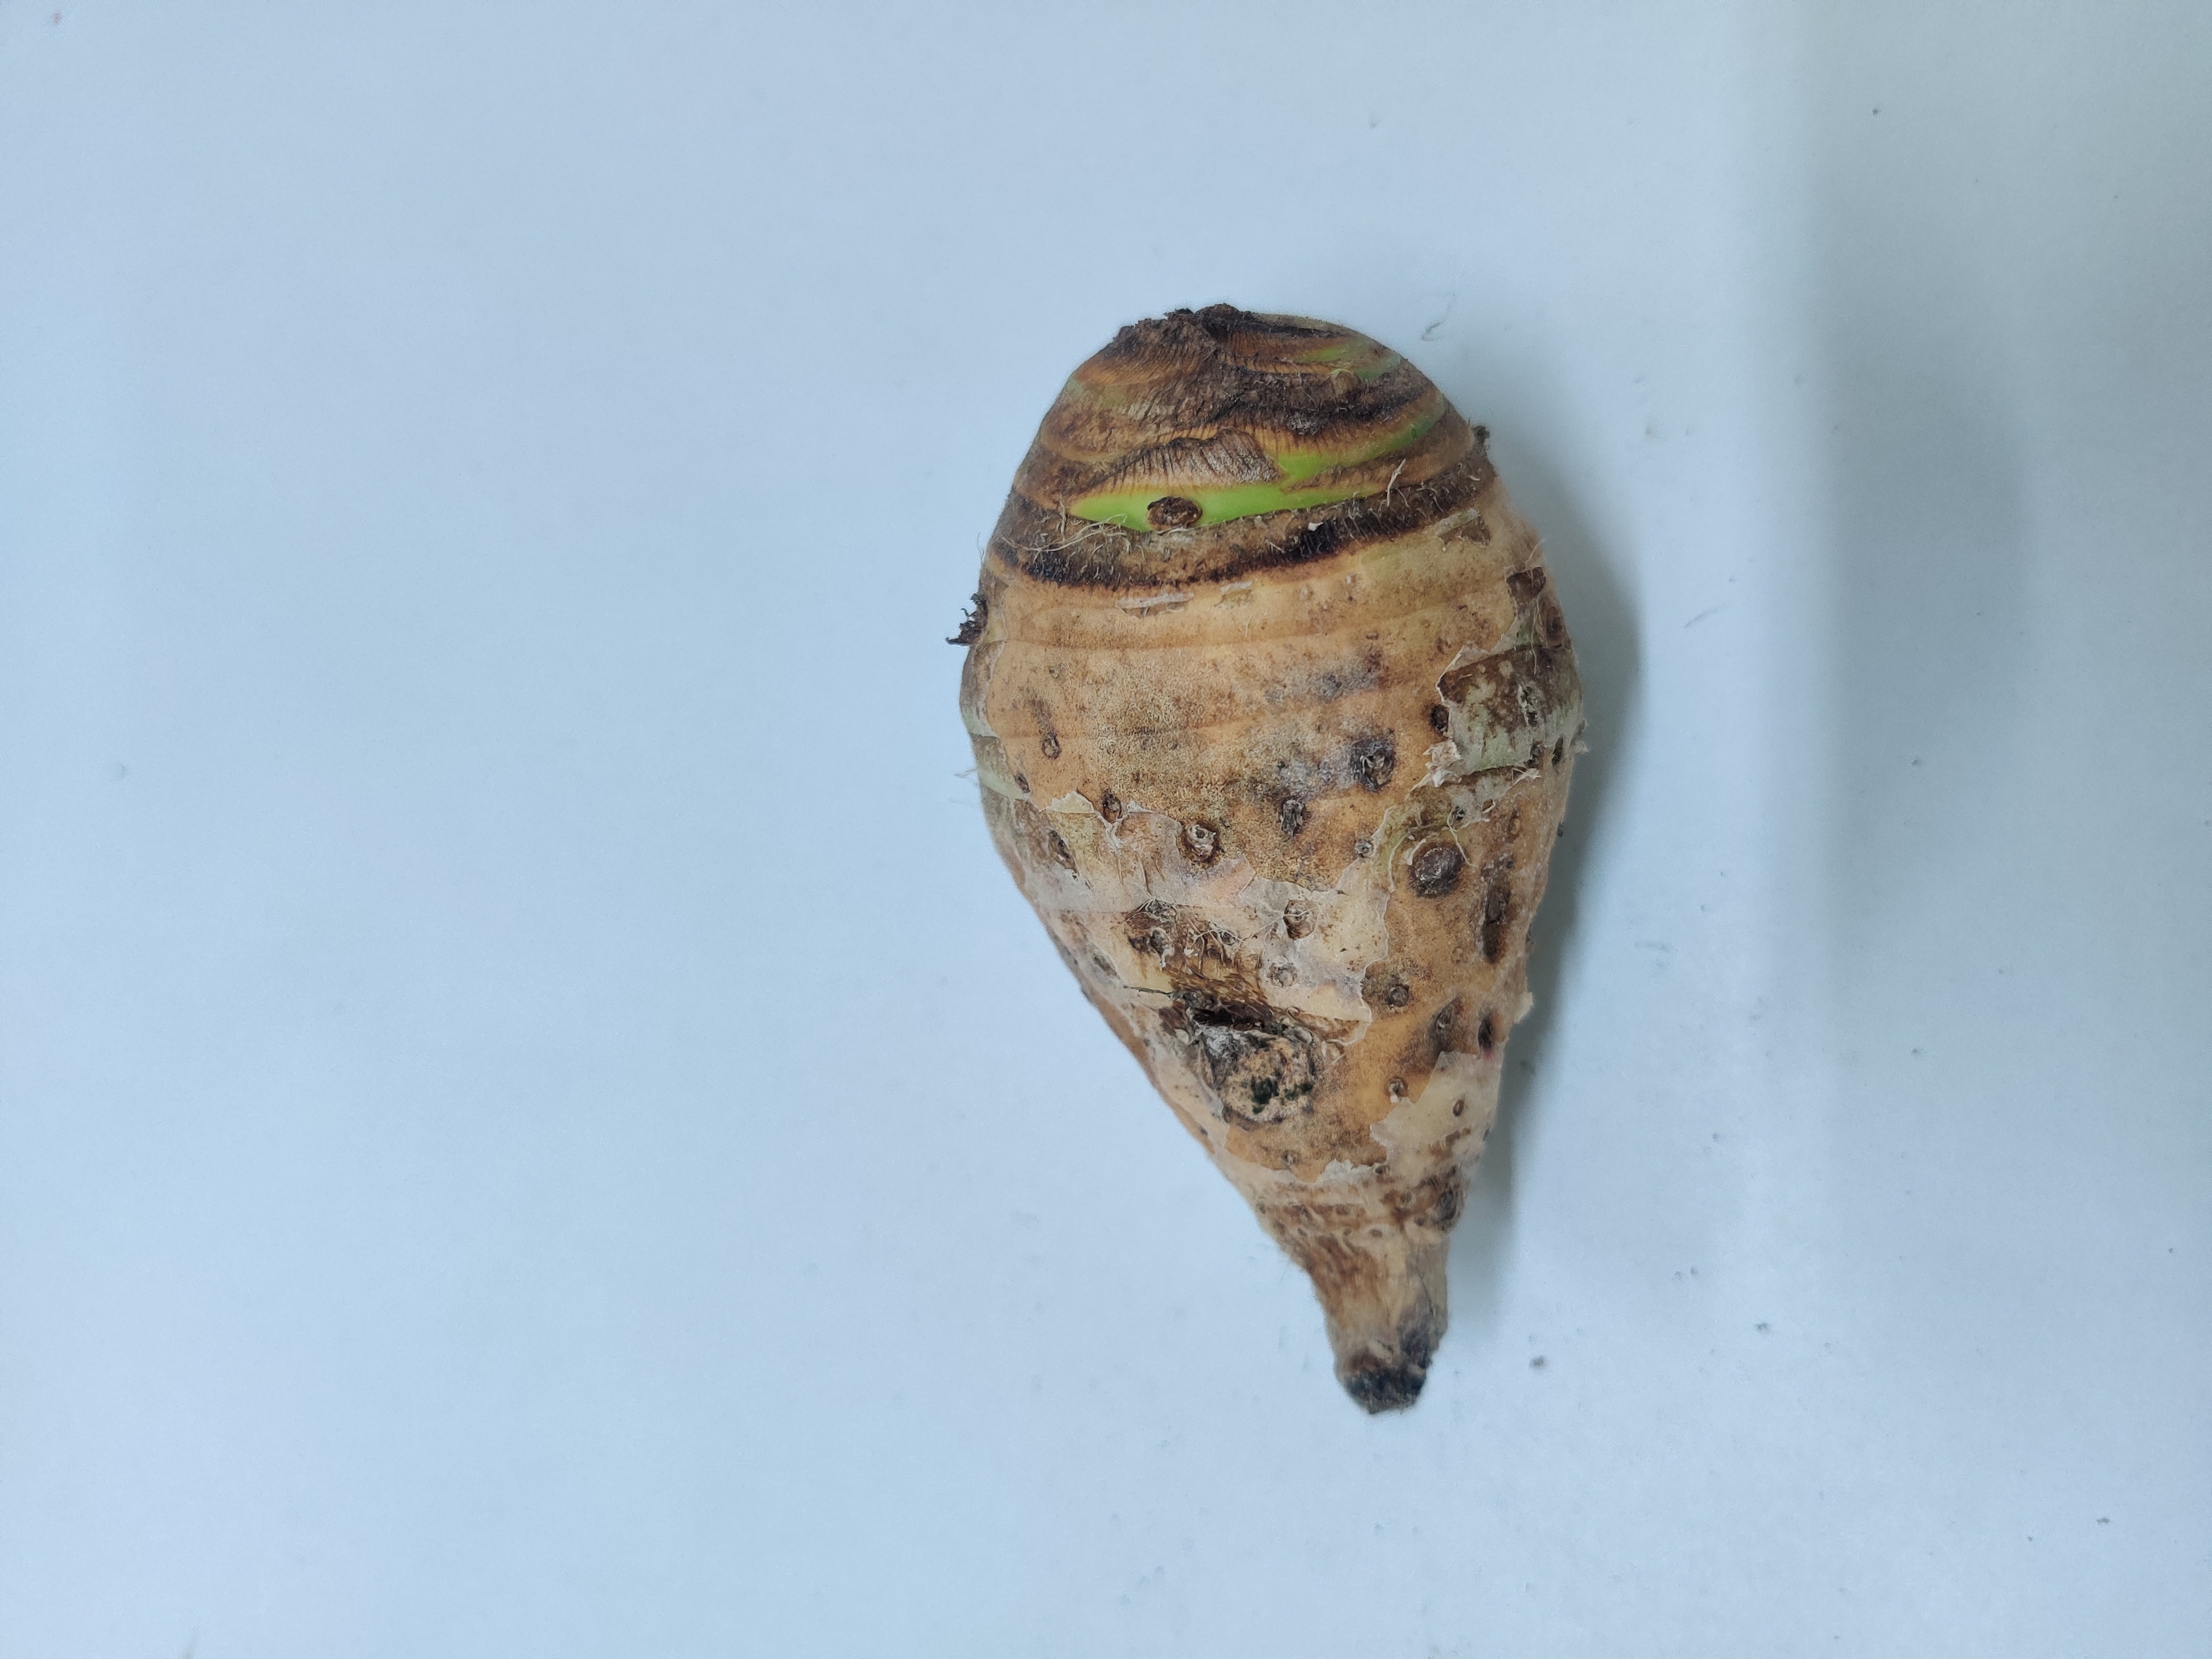
Crop: Taro root
Condition: Severely Damaged